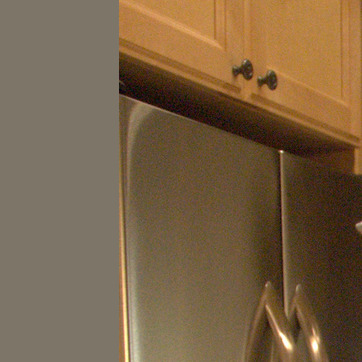
Material: metal